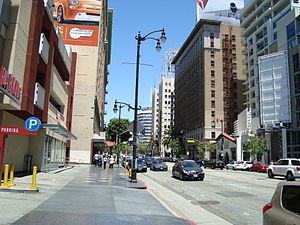
Hollywood est un quartier de la ville américaine de Los Angeles, en Californie, situé au nord-ouest de Downtown Los Angeles.